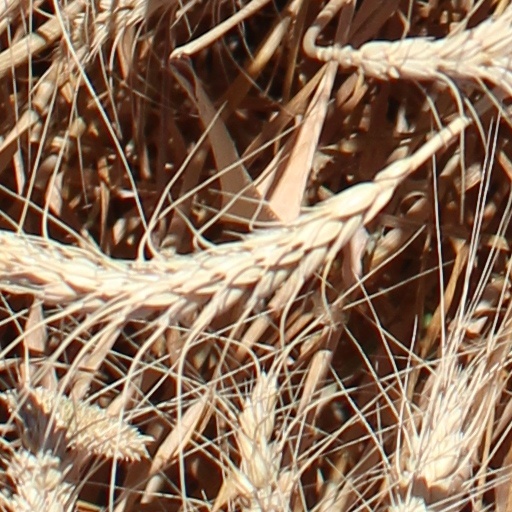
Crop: wheat